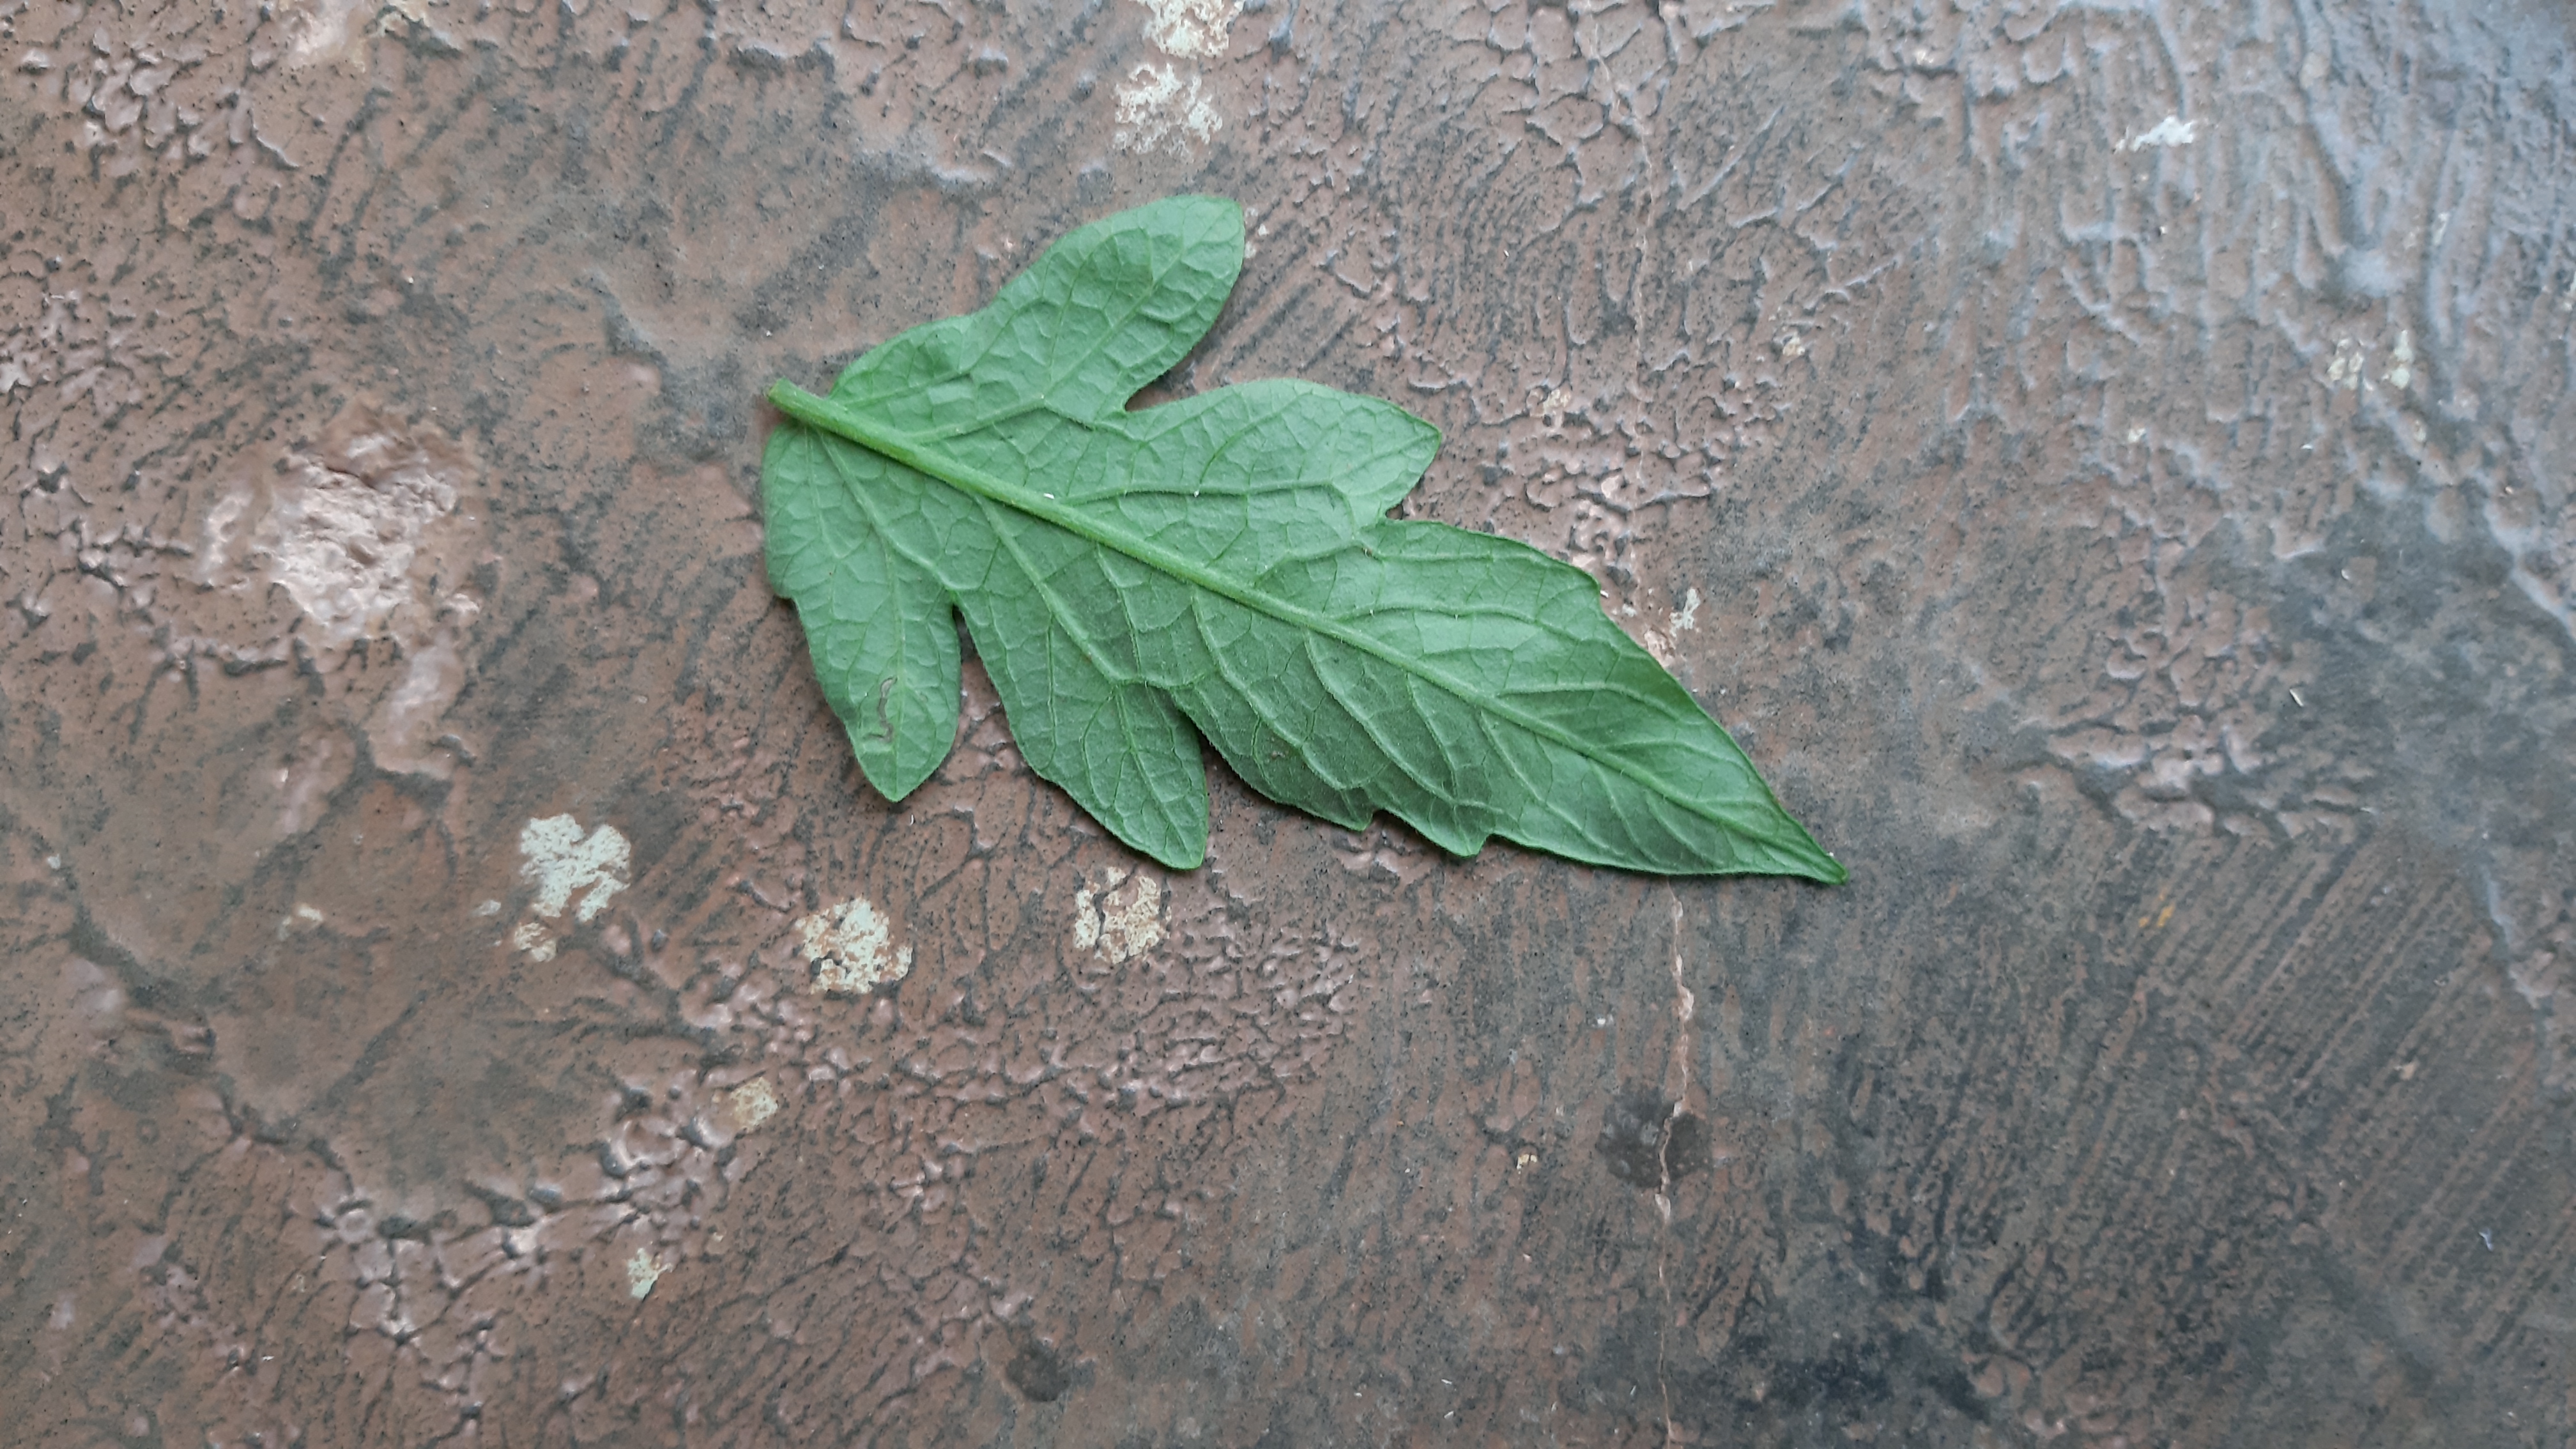
Plant: Tomato